Langa, Shetland

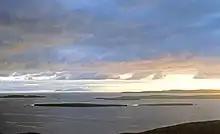
Langa viewed from the west

Langa (Old Norse: "Langey" ) is the collective name for two uninhabited islands off Hildasay, in Shetland, Scotland. The islands are connected by a tombolo and are separated at high tide. It is not to be confused with the numerous islands called "Linga" in Shetland (- for which see Linga (disambiguation) or Lunga).